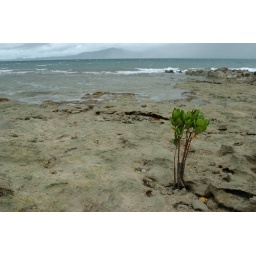
A bush growing in the rocks of the beach